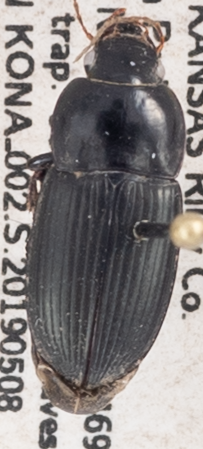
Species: Anisodactylus opaculus
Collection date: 2019-05-08
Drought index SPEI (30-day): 0.802
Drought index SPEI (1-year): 0.794
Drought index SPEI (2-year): -0.376